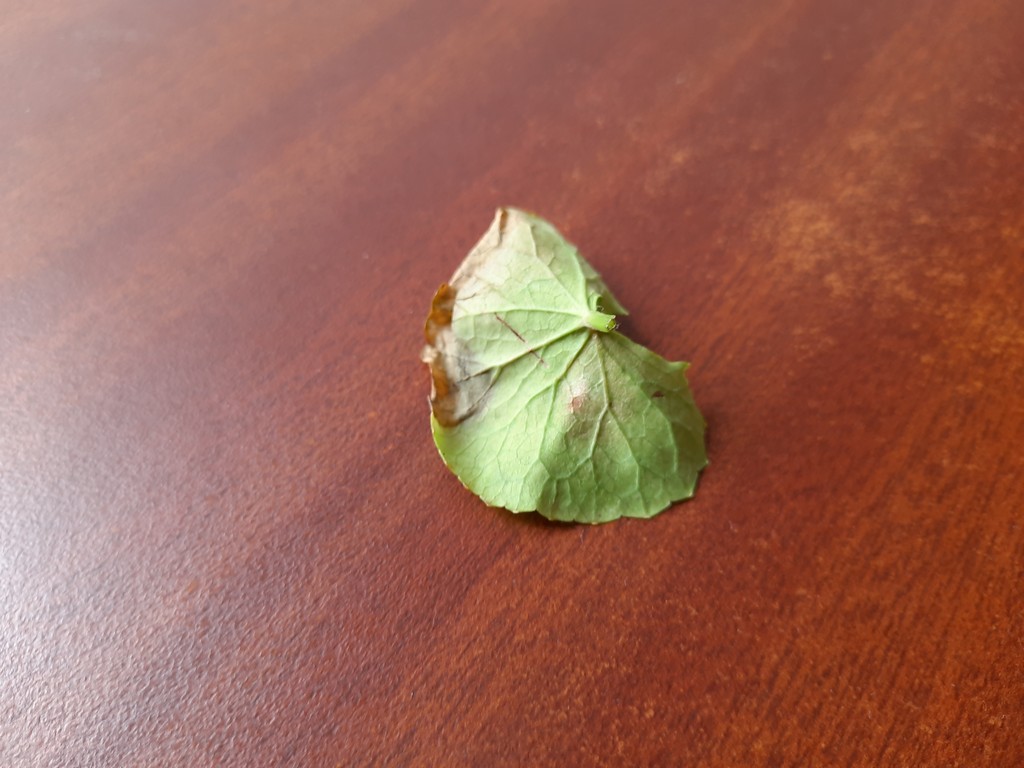
Label: Unhealthy